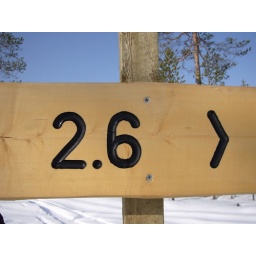
road sign on a snowmobile track in lapland, finland